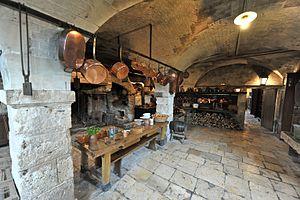
Le château de la Ferté est un château français situé à La Ferté-Saint-Aubin, dans le département du Loiret, en région Centre-Val de Loire.